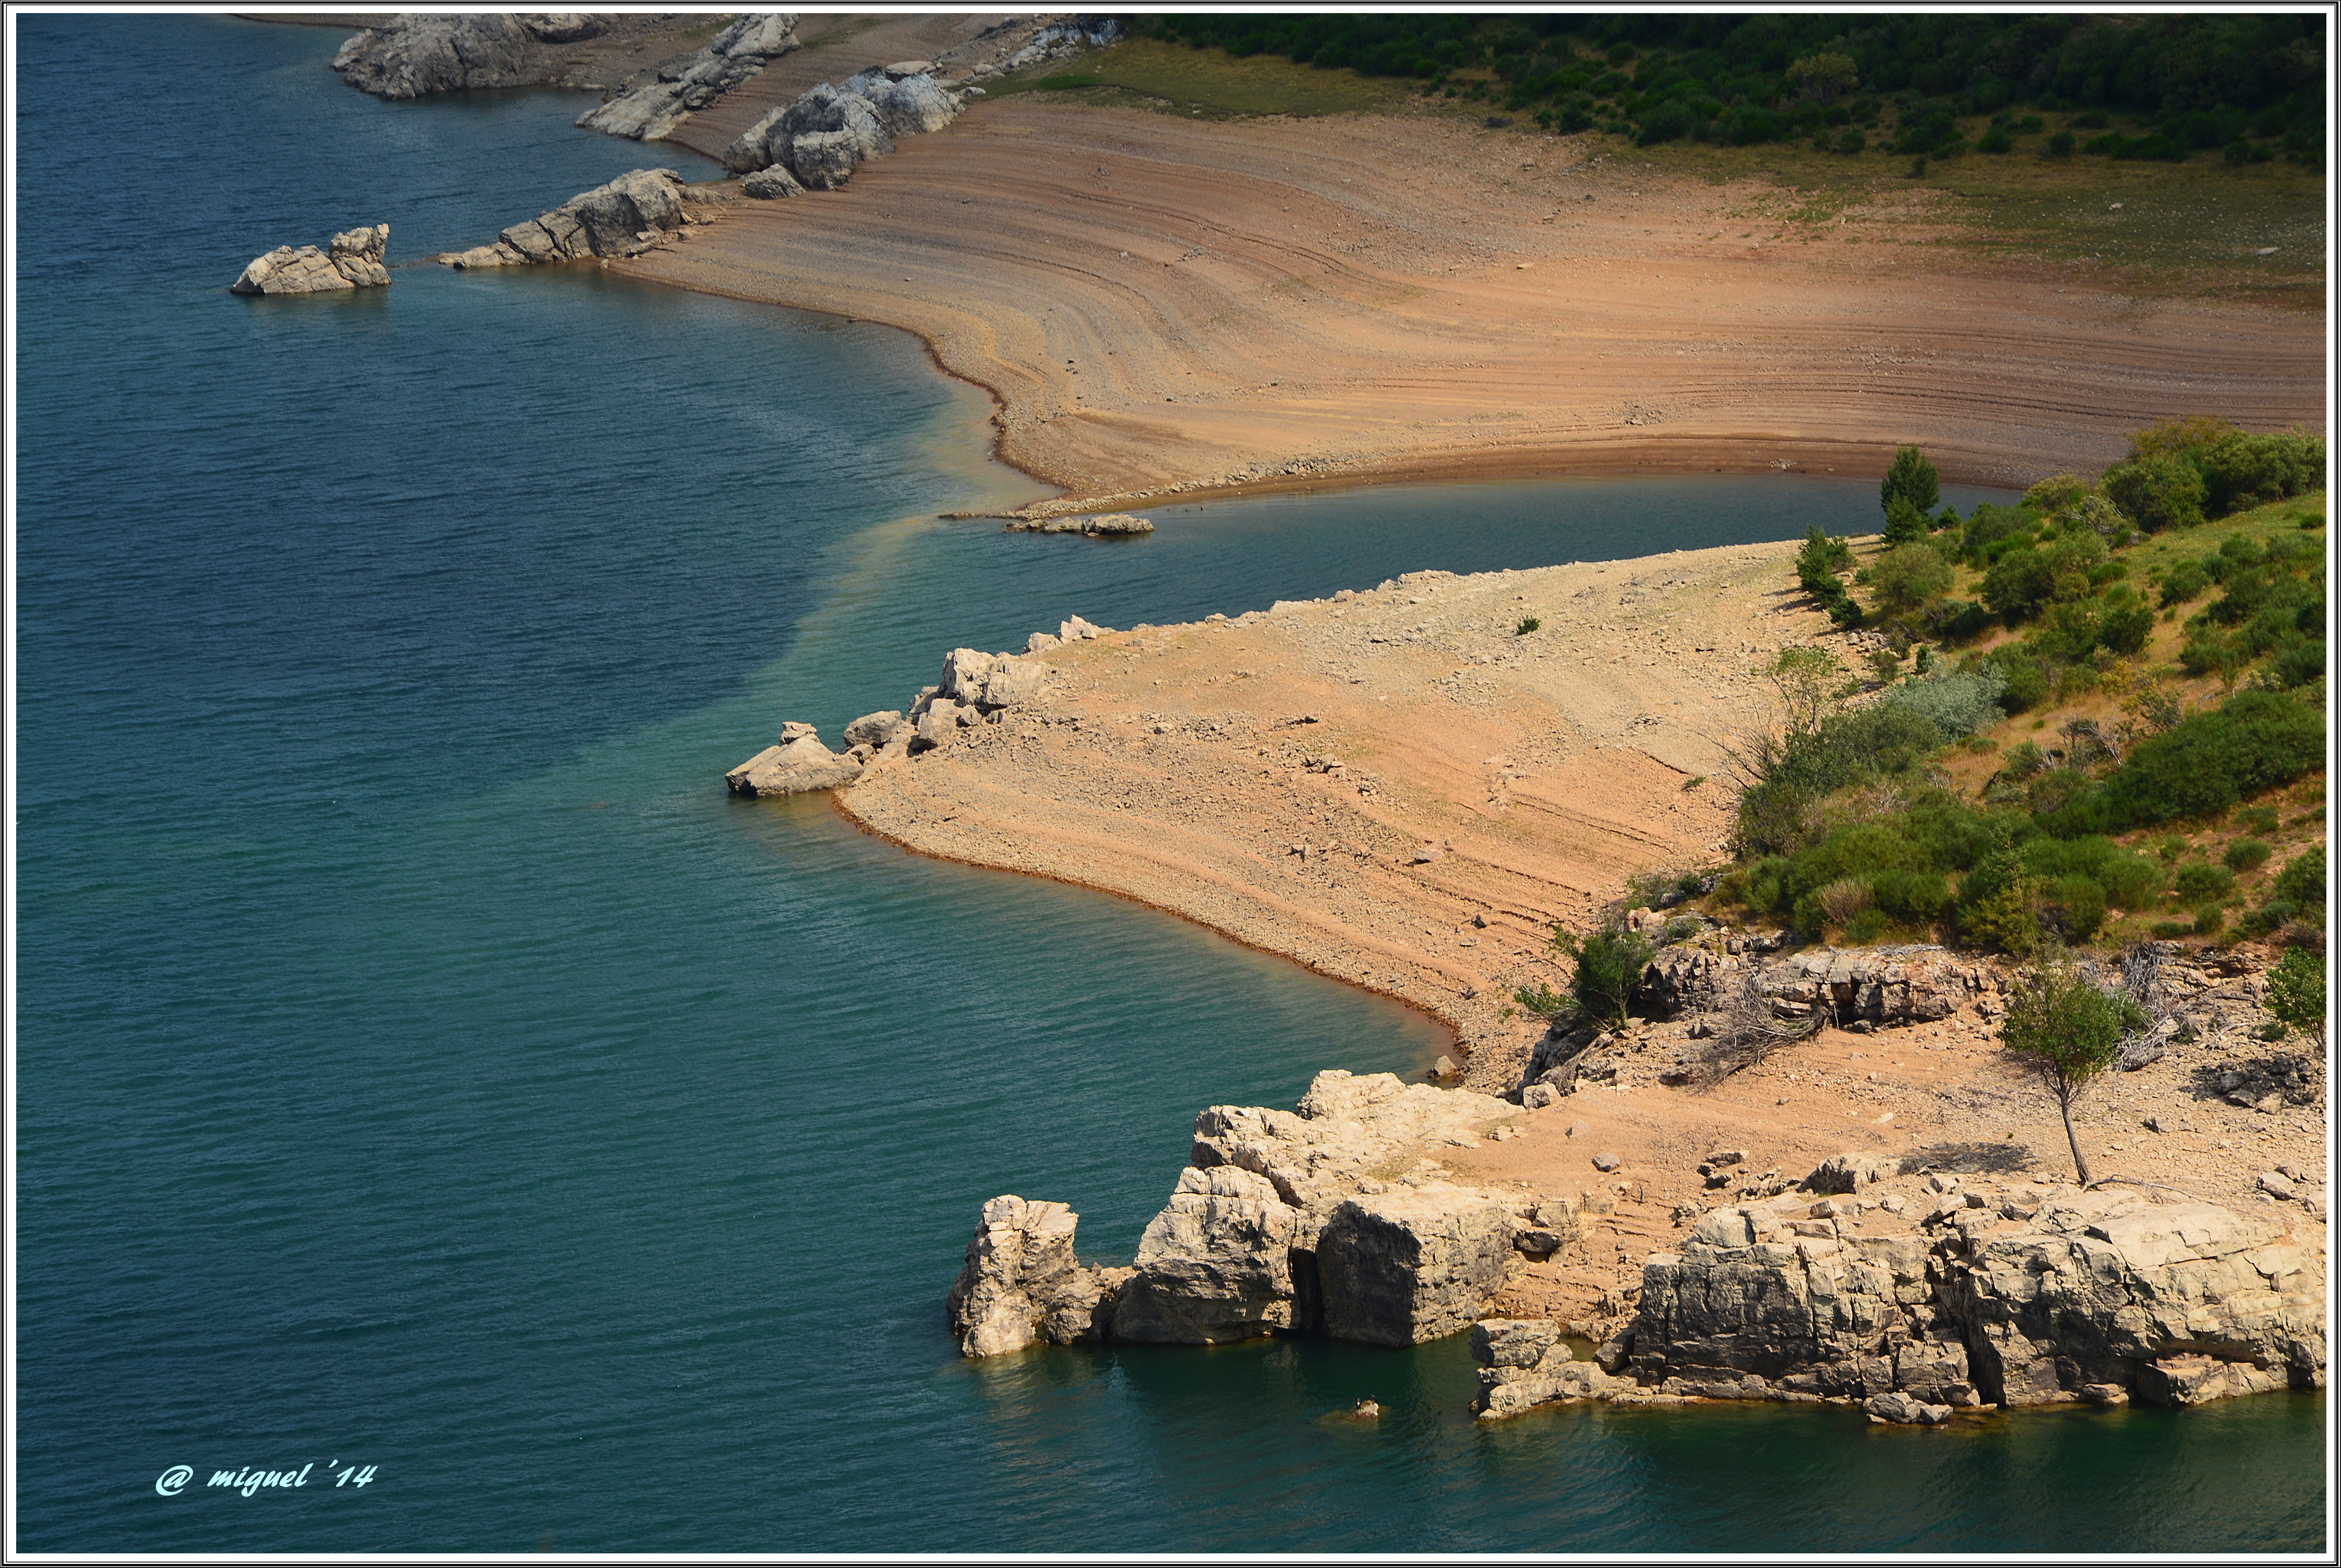
beach, sea, coast, ocean, shore, cliff, cove, inlet, bay, reservoir, terrain, body of water, verano20014, archipelago, cape, islet, landform, aerial photography